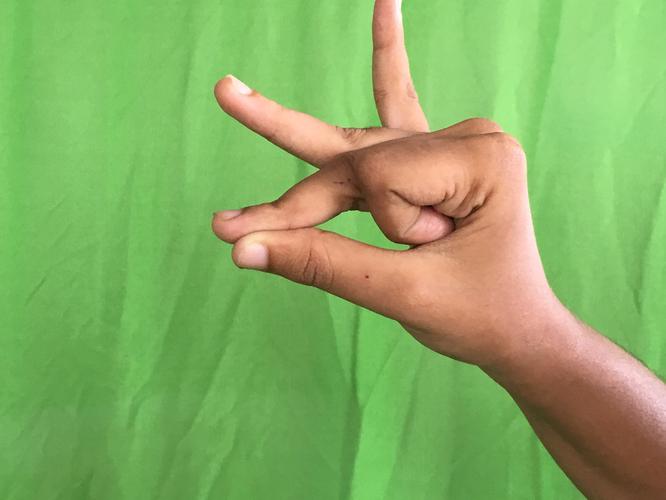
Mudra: Bramaram
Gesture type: single_hand